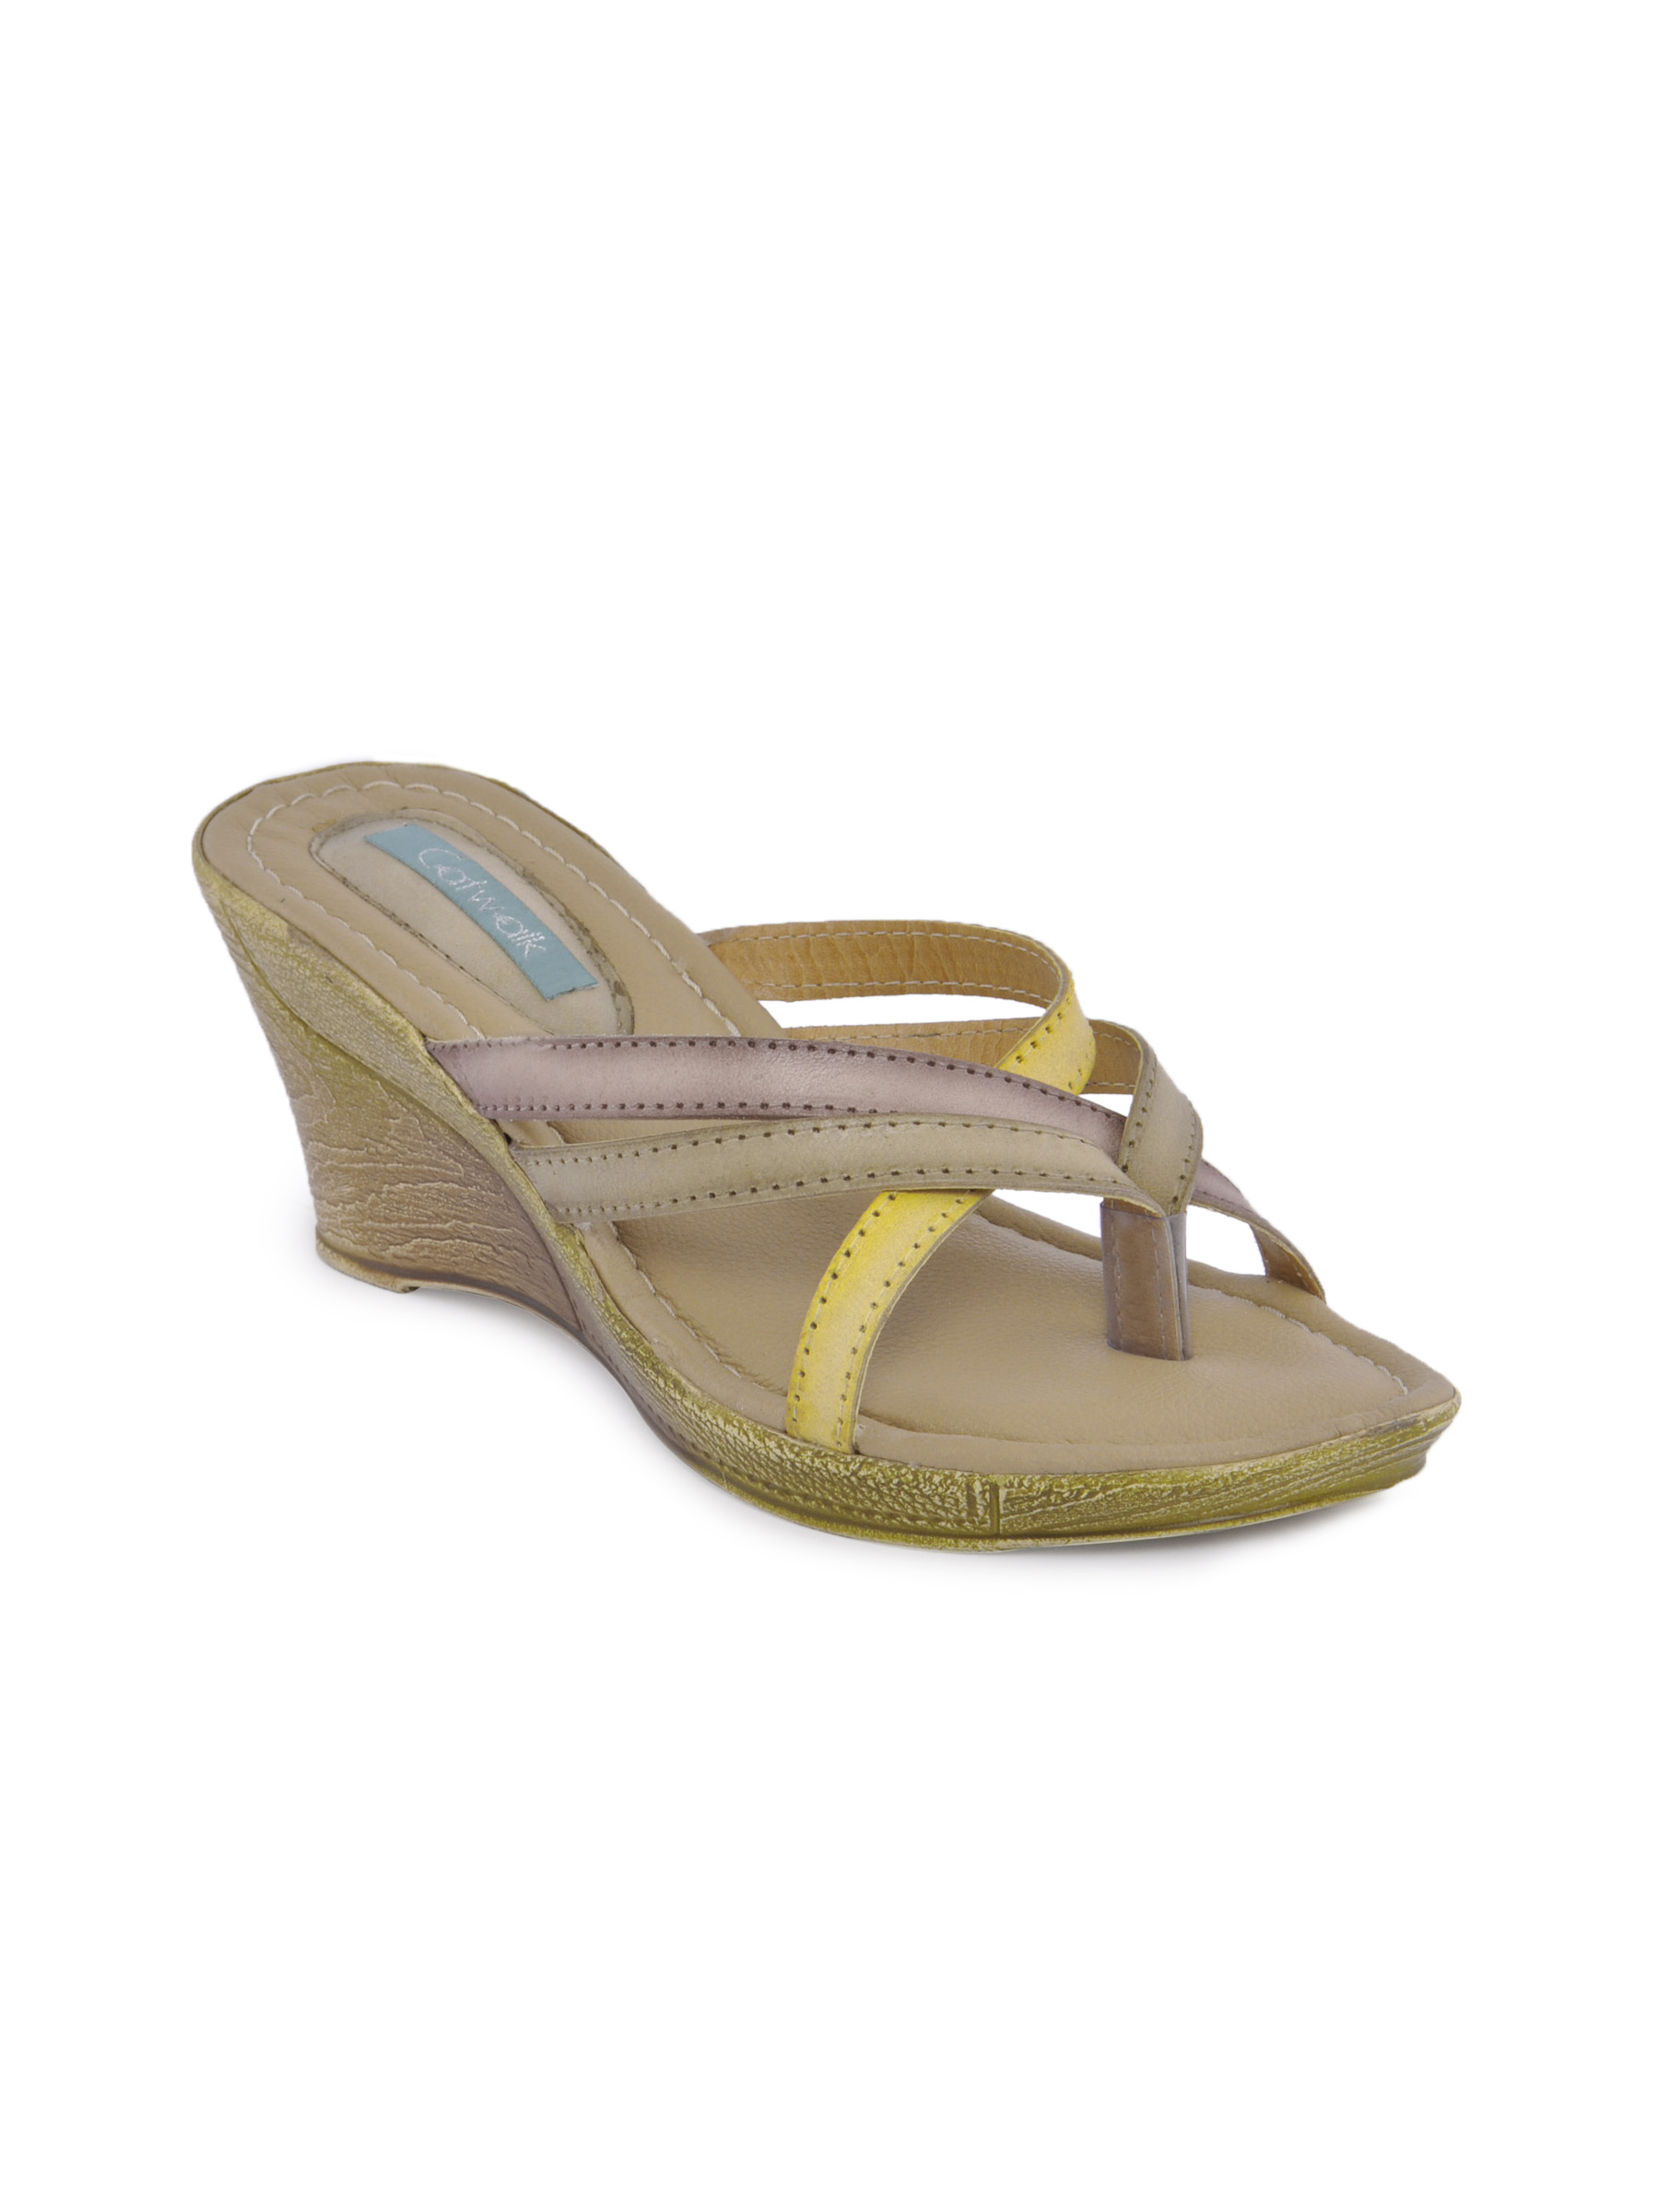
Catwalk Women Casual Brown Heels
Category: Footwear / Shoes / Heels
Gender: Women
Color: Brown
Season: Winter 2015
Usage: Casual